Sandy Spring, Maryland

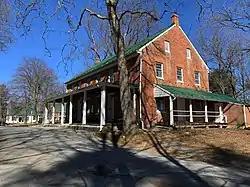
Sandy Spring Friends Meeting House

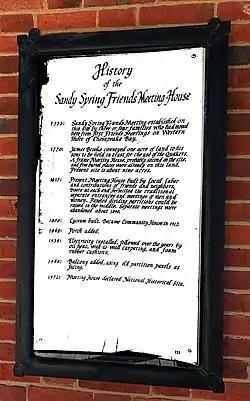
Chronology of the Sandy Spring Friends Meeting House

The community was founded by Quakers who arrived in the early 18th century searching for land where they could grow tobacco and corn.